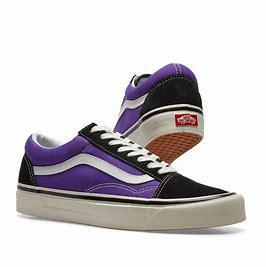
Brand: Vans
Model: Old Skool 36 DX